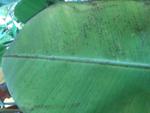
Label: xamthomonas